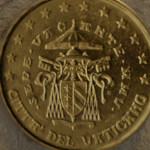
Coin value: 10cents
Country: va
Edition: SedeVacan